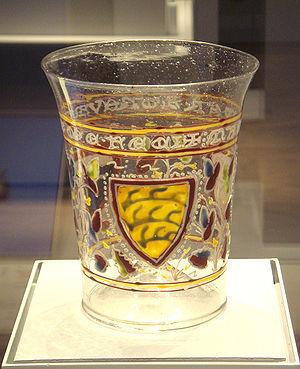
Le verre de Murano est réputé dans le monde entier pour sa coloration et son élaboration particulière et fait la notoriété des verreries de Venise.
La création de ces confréries regroupant les artisans par métier remonte au début du XIᵉ siècle. Ce n'est que plus tard que des règles précises relatives à chaque métier furent fixées. Ces associations nées de la nécessité de défendre les intérêts communs de gens exerçant le même métier assumèrent la dénomination de corporations des arts et métiers. Ces corporations n'eurent jamais de poids politique. La particularité vénitienne était la subordination claire de toute occupation à l'autorité de l'État : à travers les corporations, l'État pouvait contrôler la vie économique de la ville, réguler le marché et l'activité de production. Les mesures fréquentes prises par l'État démontrent la volonté de maintenir un équilibre entre les besoins du marché, la protection du travail et la citoyenneté en général.